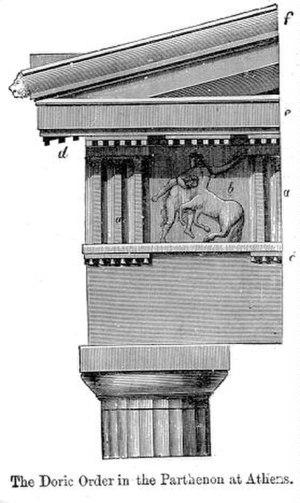
L'ordre dorique est le plus dépouillé des trois ordres grecs. Les colonnes doriques se caractérisent notamment par leur chapiteau à échine plate, par leur fût orné de 20 cannelures et par l'absence de base ; la frise dorique se caractérise par ses triglyphes et ses métopes.